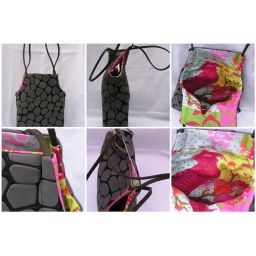
Paradise bird in my bag